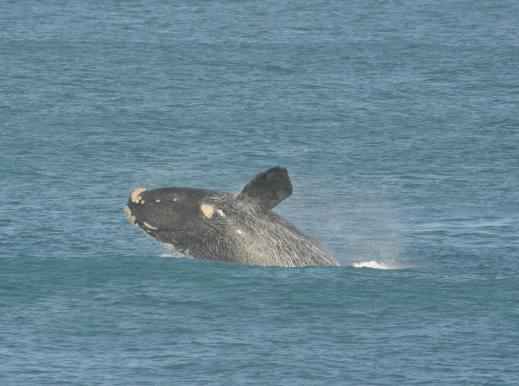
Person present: No